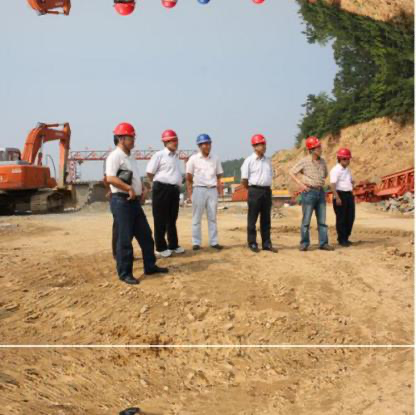
Objects in the image:
label: helmet
label: helmet
label: helmet
label: helmet
label: helmet
label: helmet
label: helmet
label: helmet
label: helmet
label: helmet